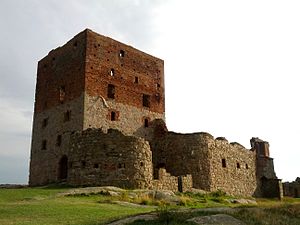
Hammershus
Borgruinen Hammershus
Hammershus er en ruin af en middelalderborg på Bornholms klippeknude ud til kysten syd for Hammerknuden på Bornholms nordvesthjørne. Hammershus er Nordeuropas største borgruin.